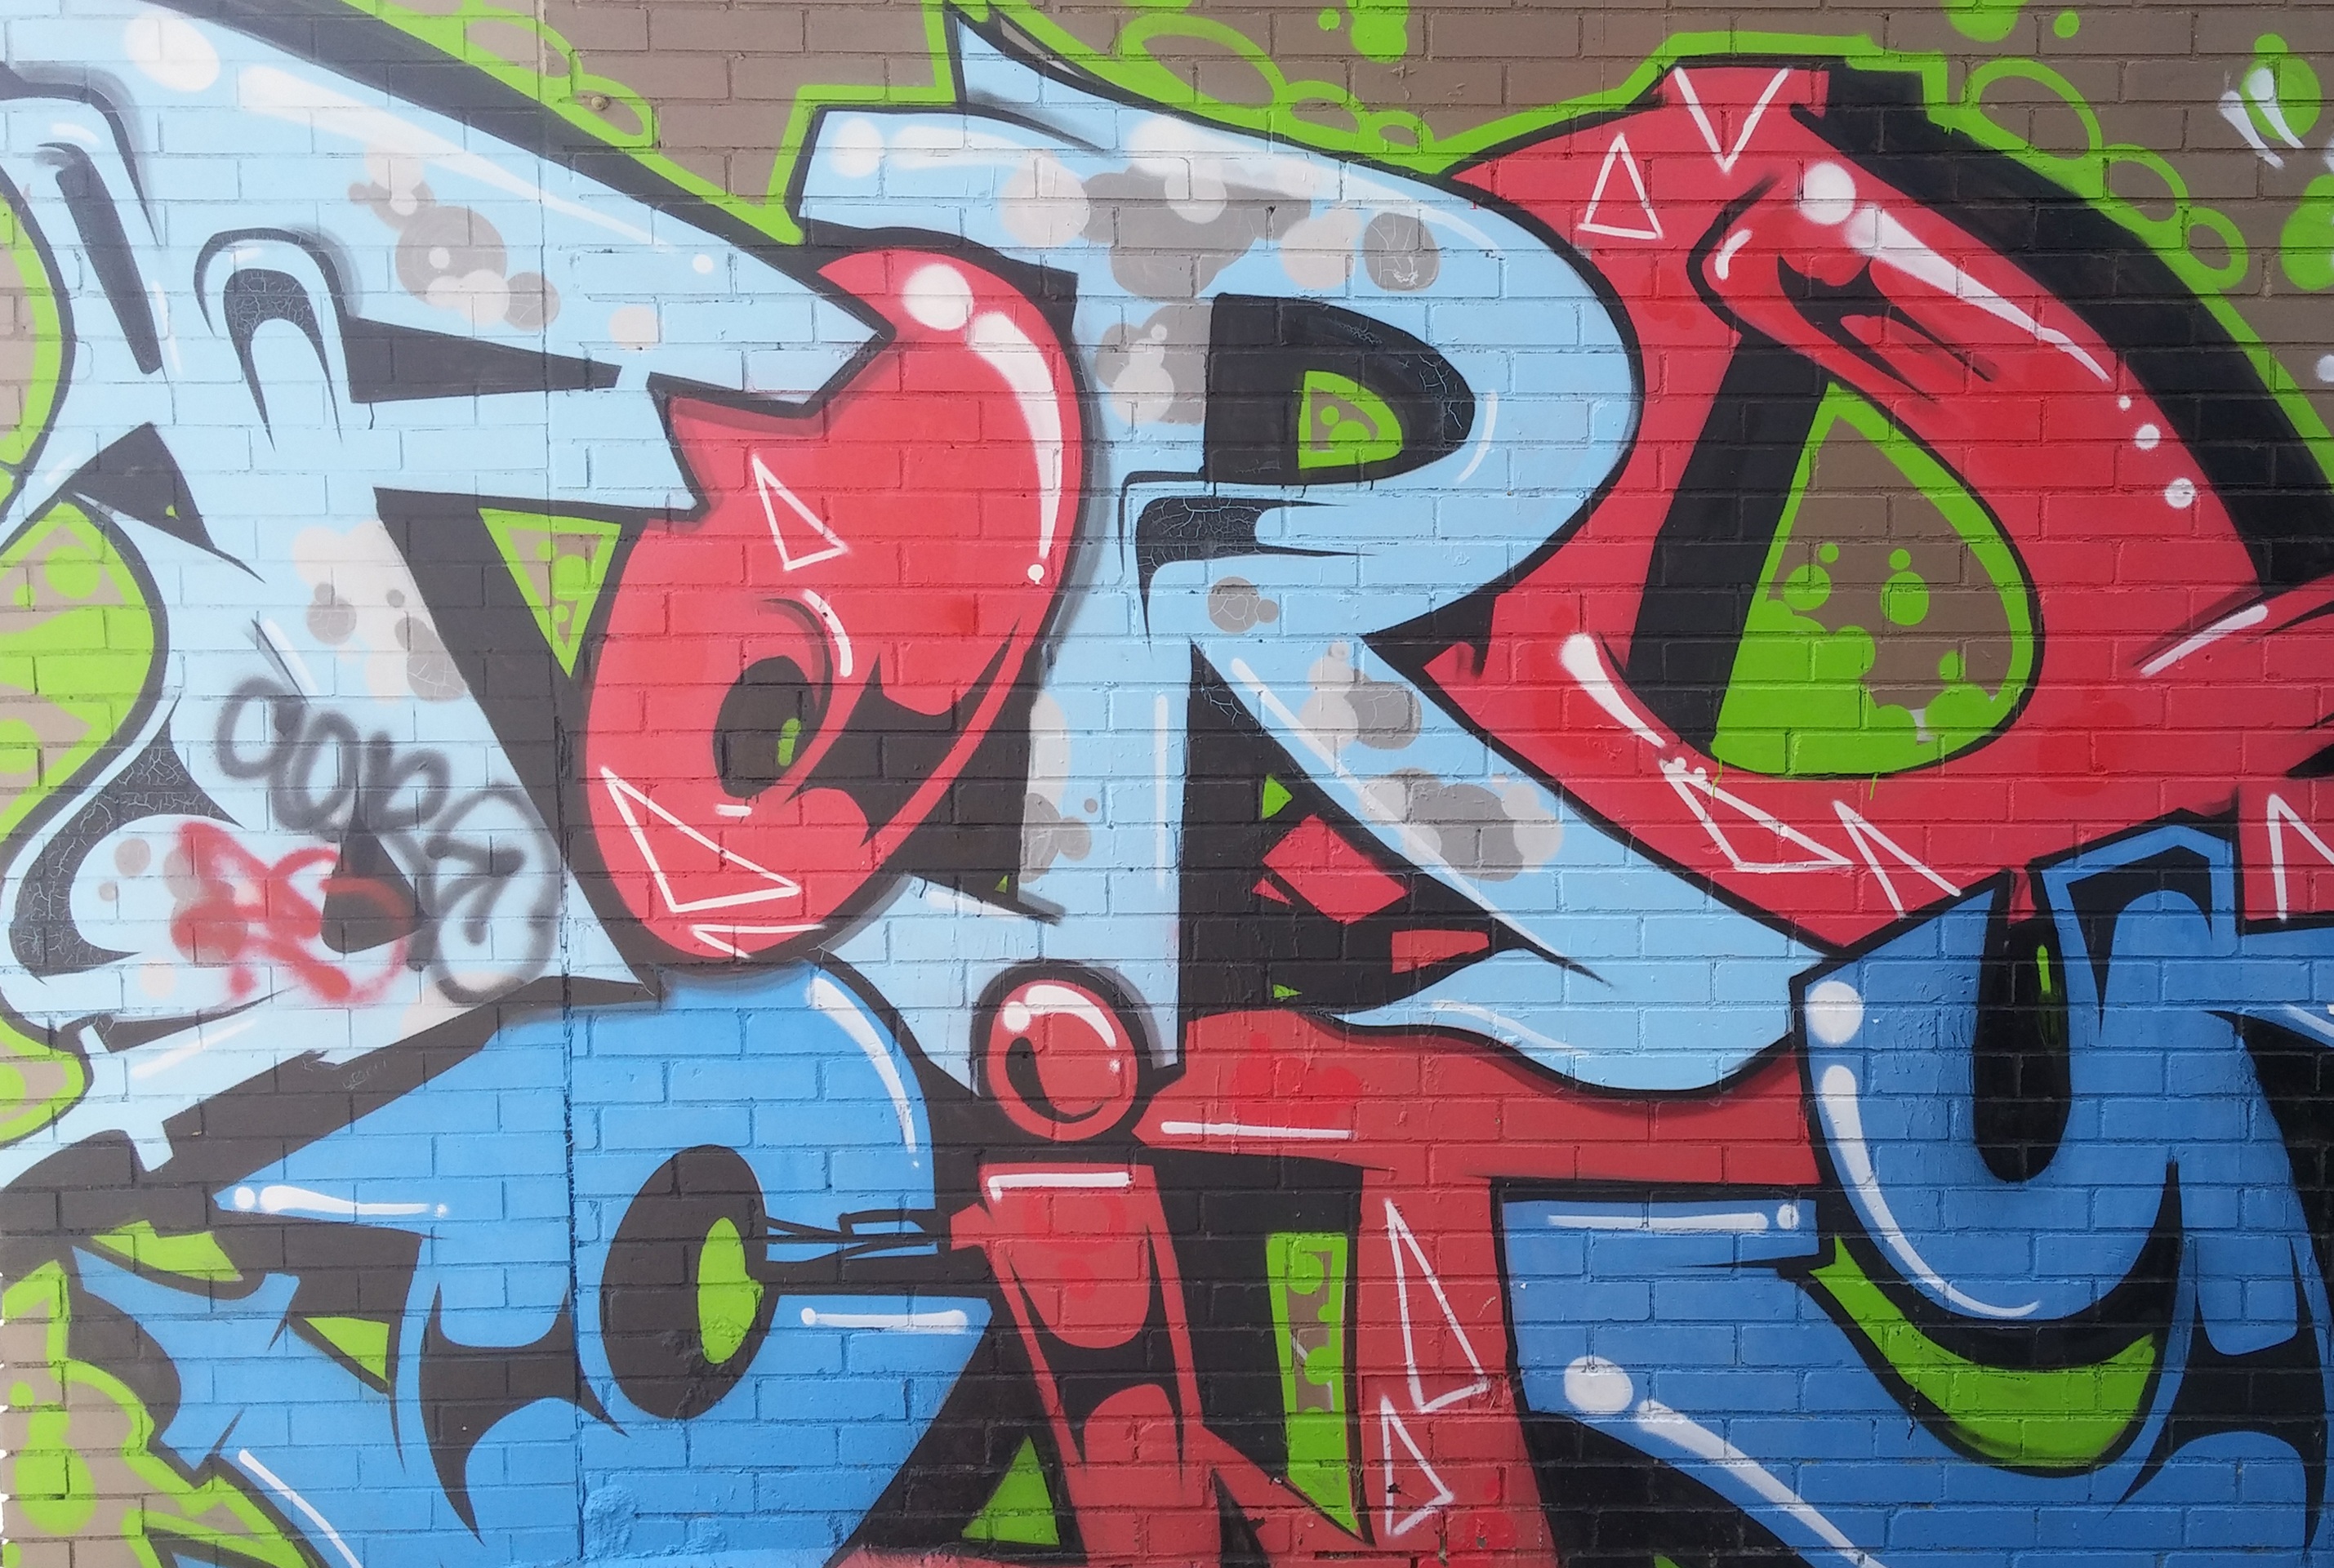
city, urban, downtown, red, symbol, blue, exterior, colorful, graffiti, art, ford, design, mural